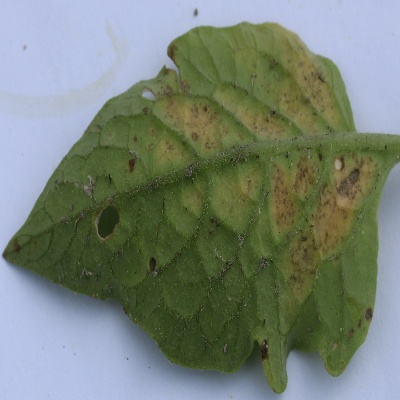
Crop: Tomato
Condition: septoria leaf spot